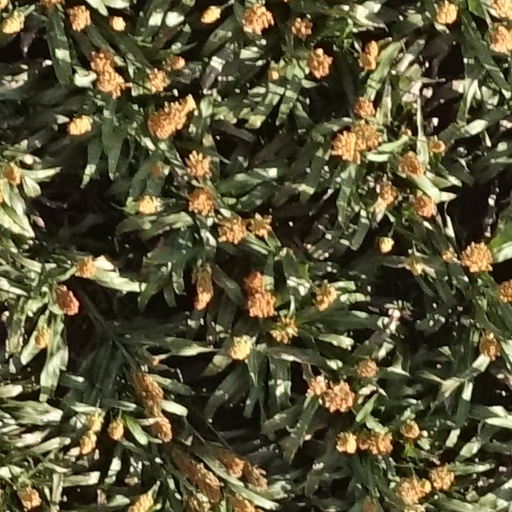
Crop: sorghum